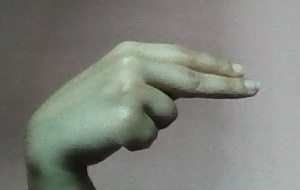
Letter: ain